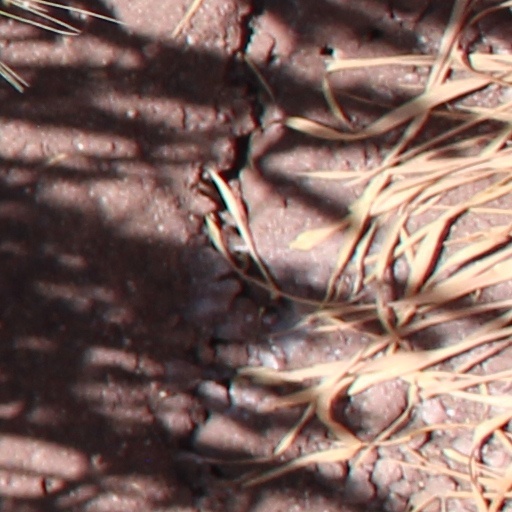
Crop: wheat